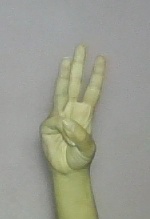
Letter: thaa